Alexander Bay, South Africa

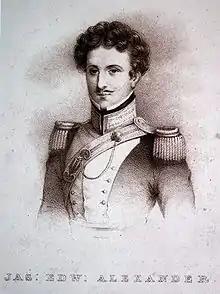
Lithograph of James Edward Alexander after whom the town is named.

Alexander Bay is a town in the extreme north-west of South Africa. It is located on the southern bank of the Orange River mouth. It was named for Sir James Alexander, who was the first person to map the area whilst on a Royal Geographical Society expedition into Namibia in 1836. (It is mistakenly believed by many locals that it was he who first established commercial copper mining in the area.) With diamonds being discovered along the West Coast in 1925, Alexander Bay was established to service the mining industry.